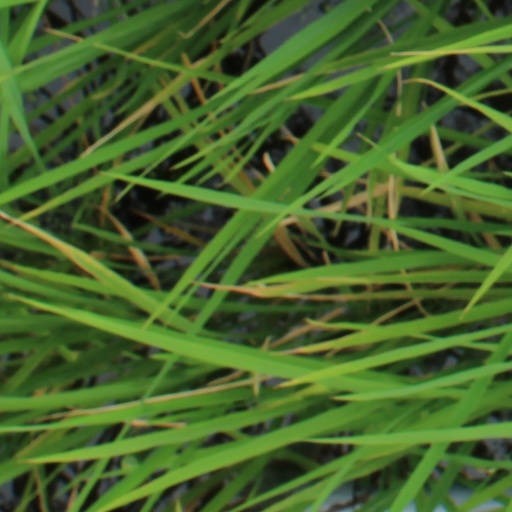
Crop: rice